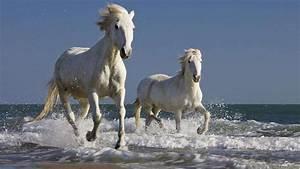
horse